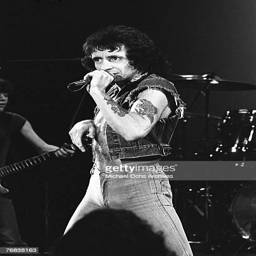
hard rock artist who died in early belts out a number